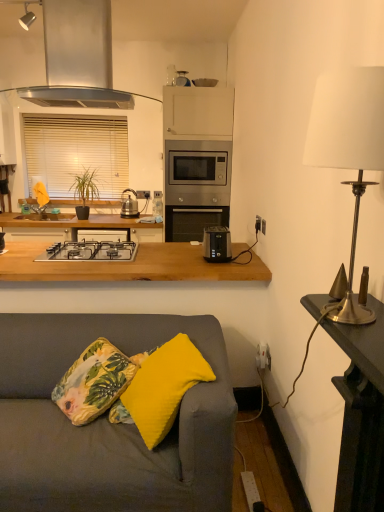
Question: Locate the 2nd pillow to the left of the gold metallic table at right, counting from the anchor's position. Your answer should be formatted as a tuple, i.e. [(x, y)], where the tuple contains the x and y coordinates of a point satisfying the conditions above.
Answer: [(0.310, 0.809)]